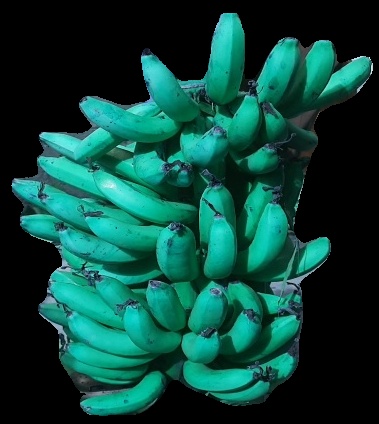
Variety: pachbale
Grade: grade3